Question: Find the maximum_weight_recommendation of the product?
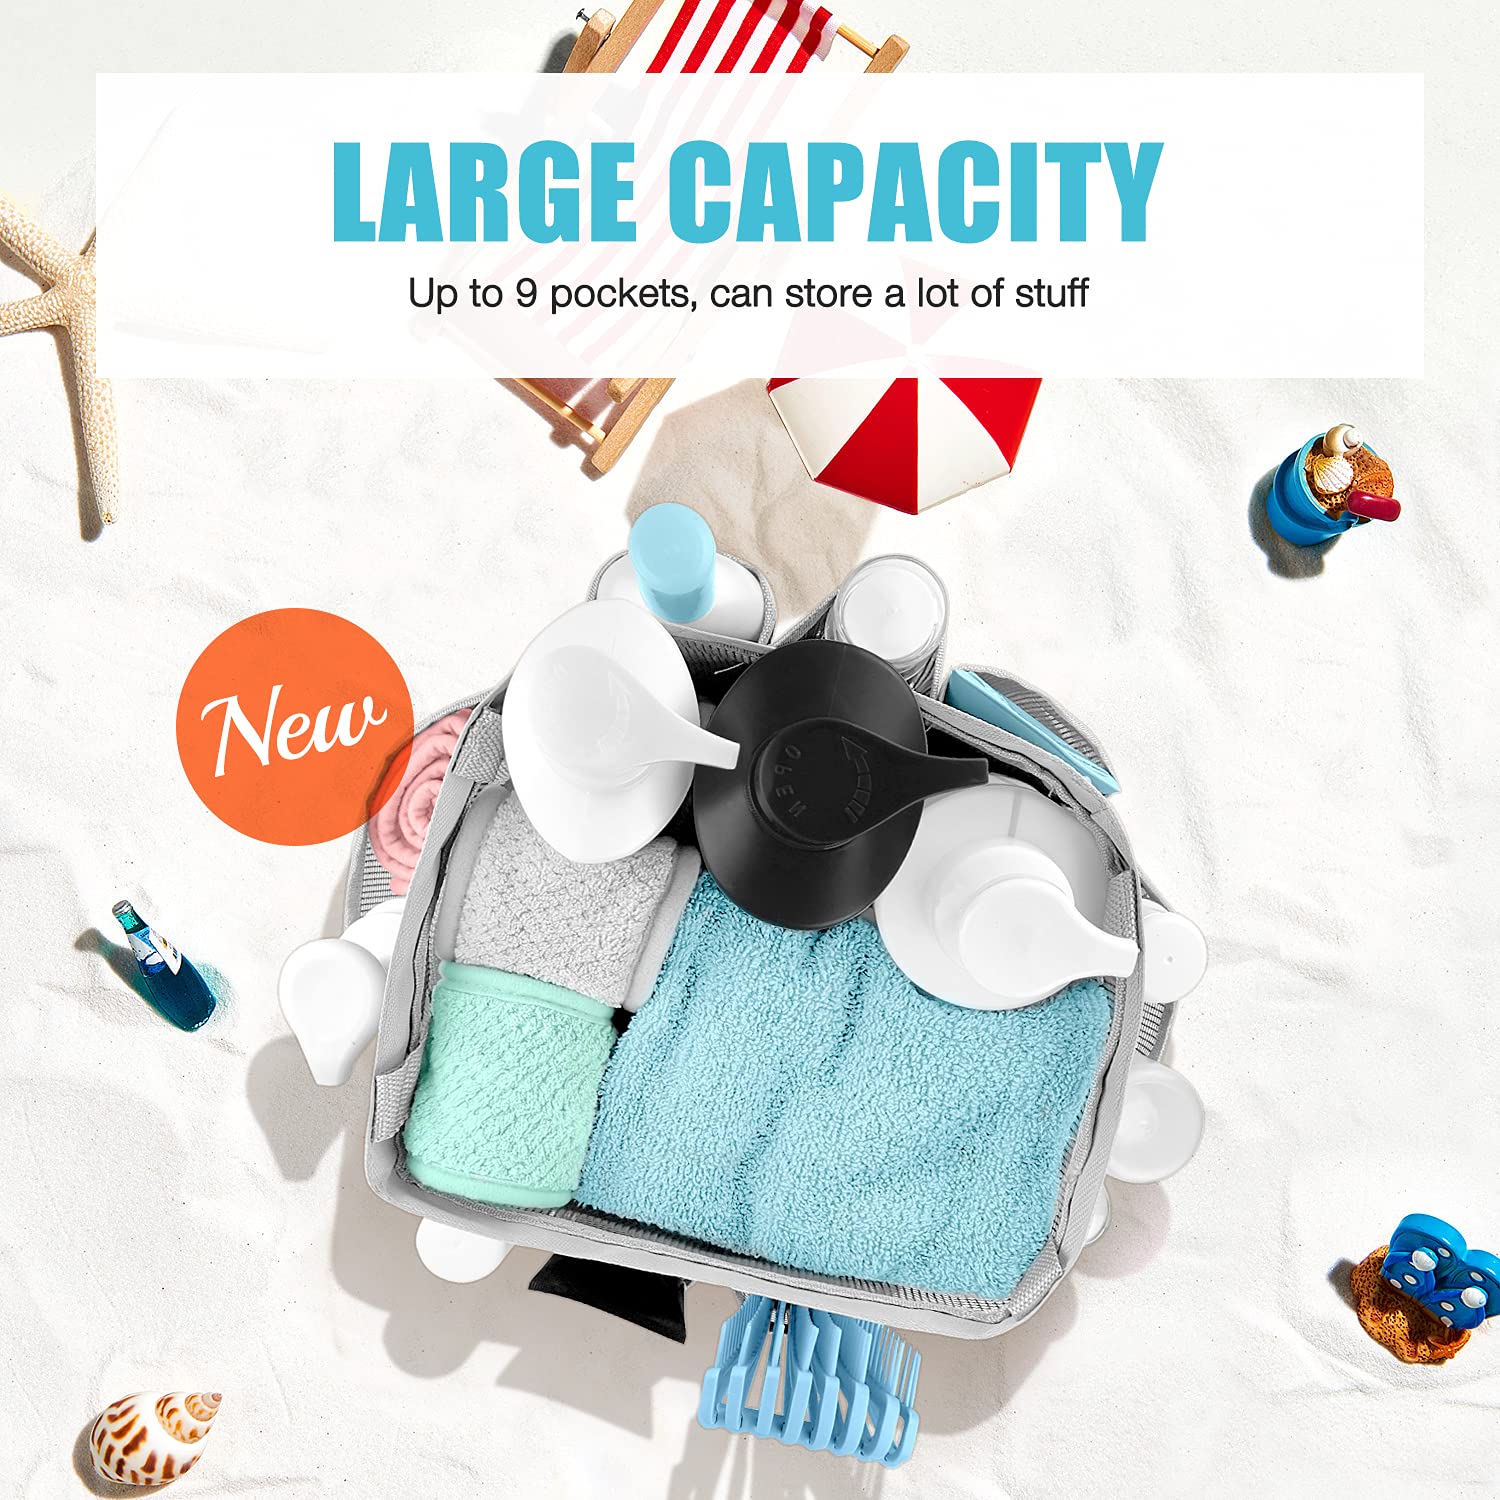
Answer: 9.0 ton